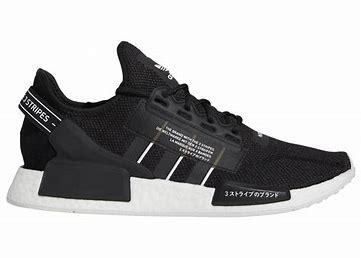
Brand: Adidas
Model: NMD R1 V2